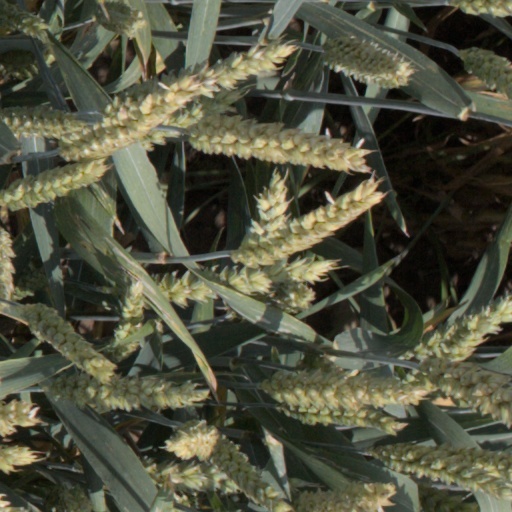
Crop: wheat